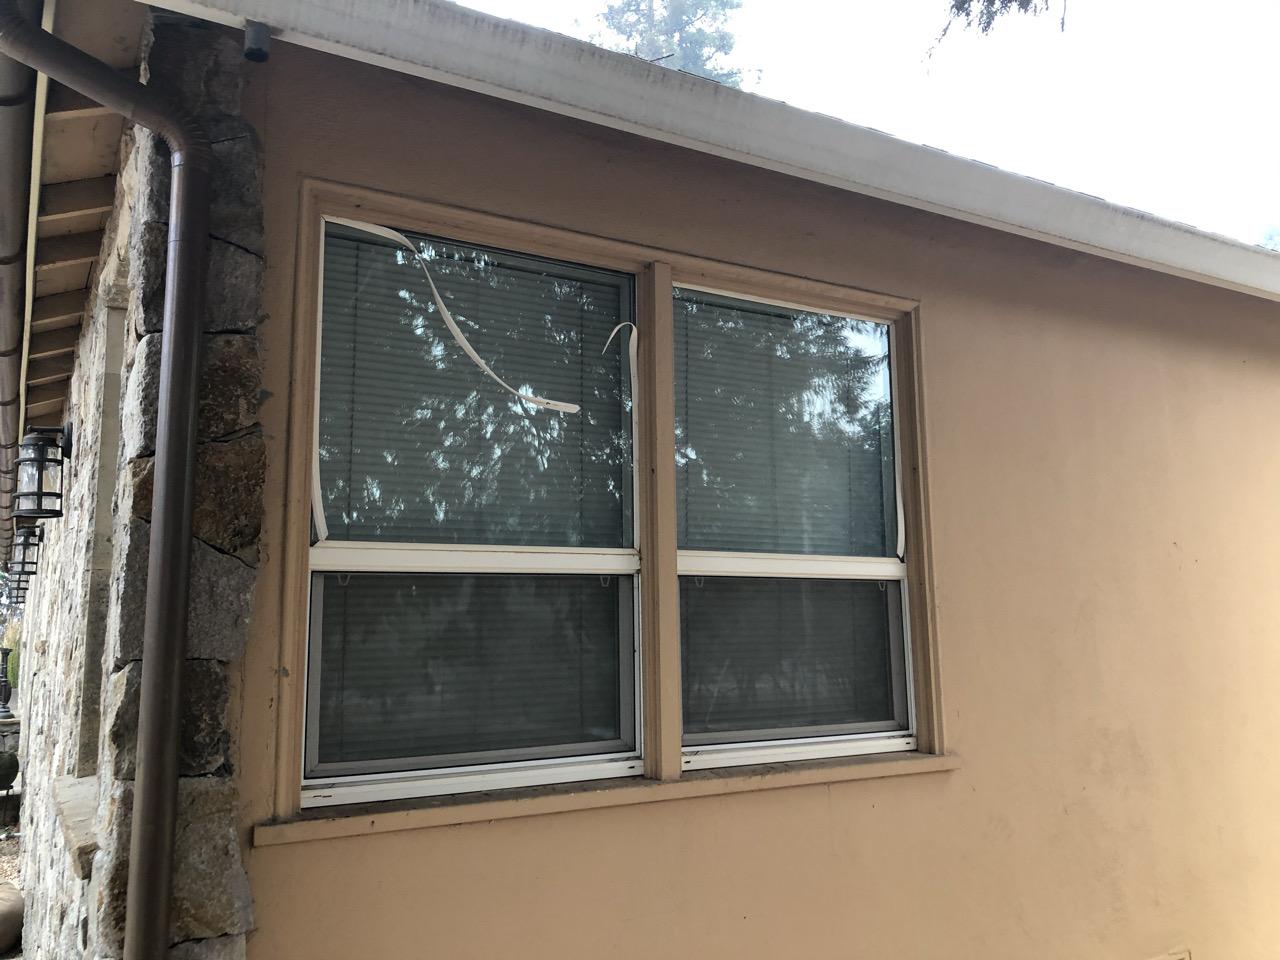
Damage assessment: affected